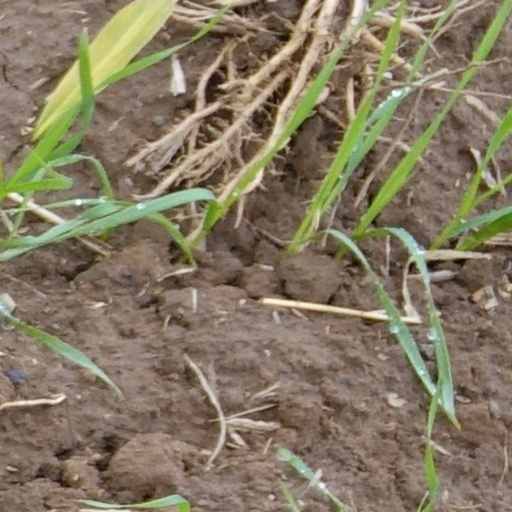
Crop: wheat